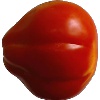
Label: Tomato 1